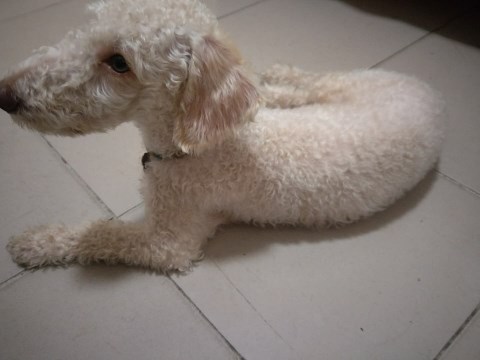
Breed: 3083-n000117-Bichon_Frise